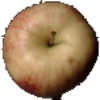
Label: Apple Red 3